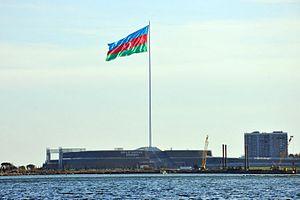
Le drapeau de l'Azerbaïdjan est le drapeau national et le pavillon national de la République d'Azerbaïdjan. Il fut adopté le 9 novembre 1918 et utilisé de 1918 à 1920, puis fut réadopté le 5 février 1991, au moment de l'éclatement de l'Union soviétique.